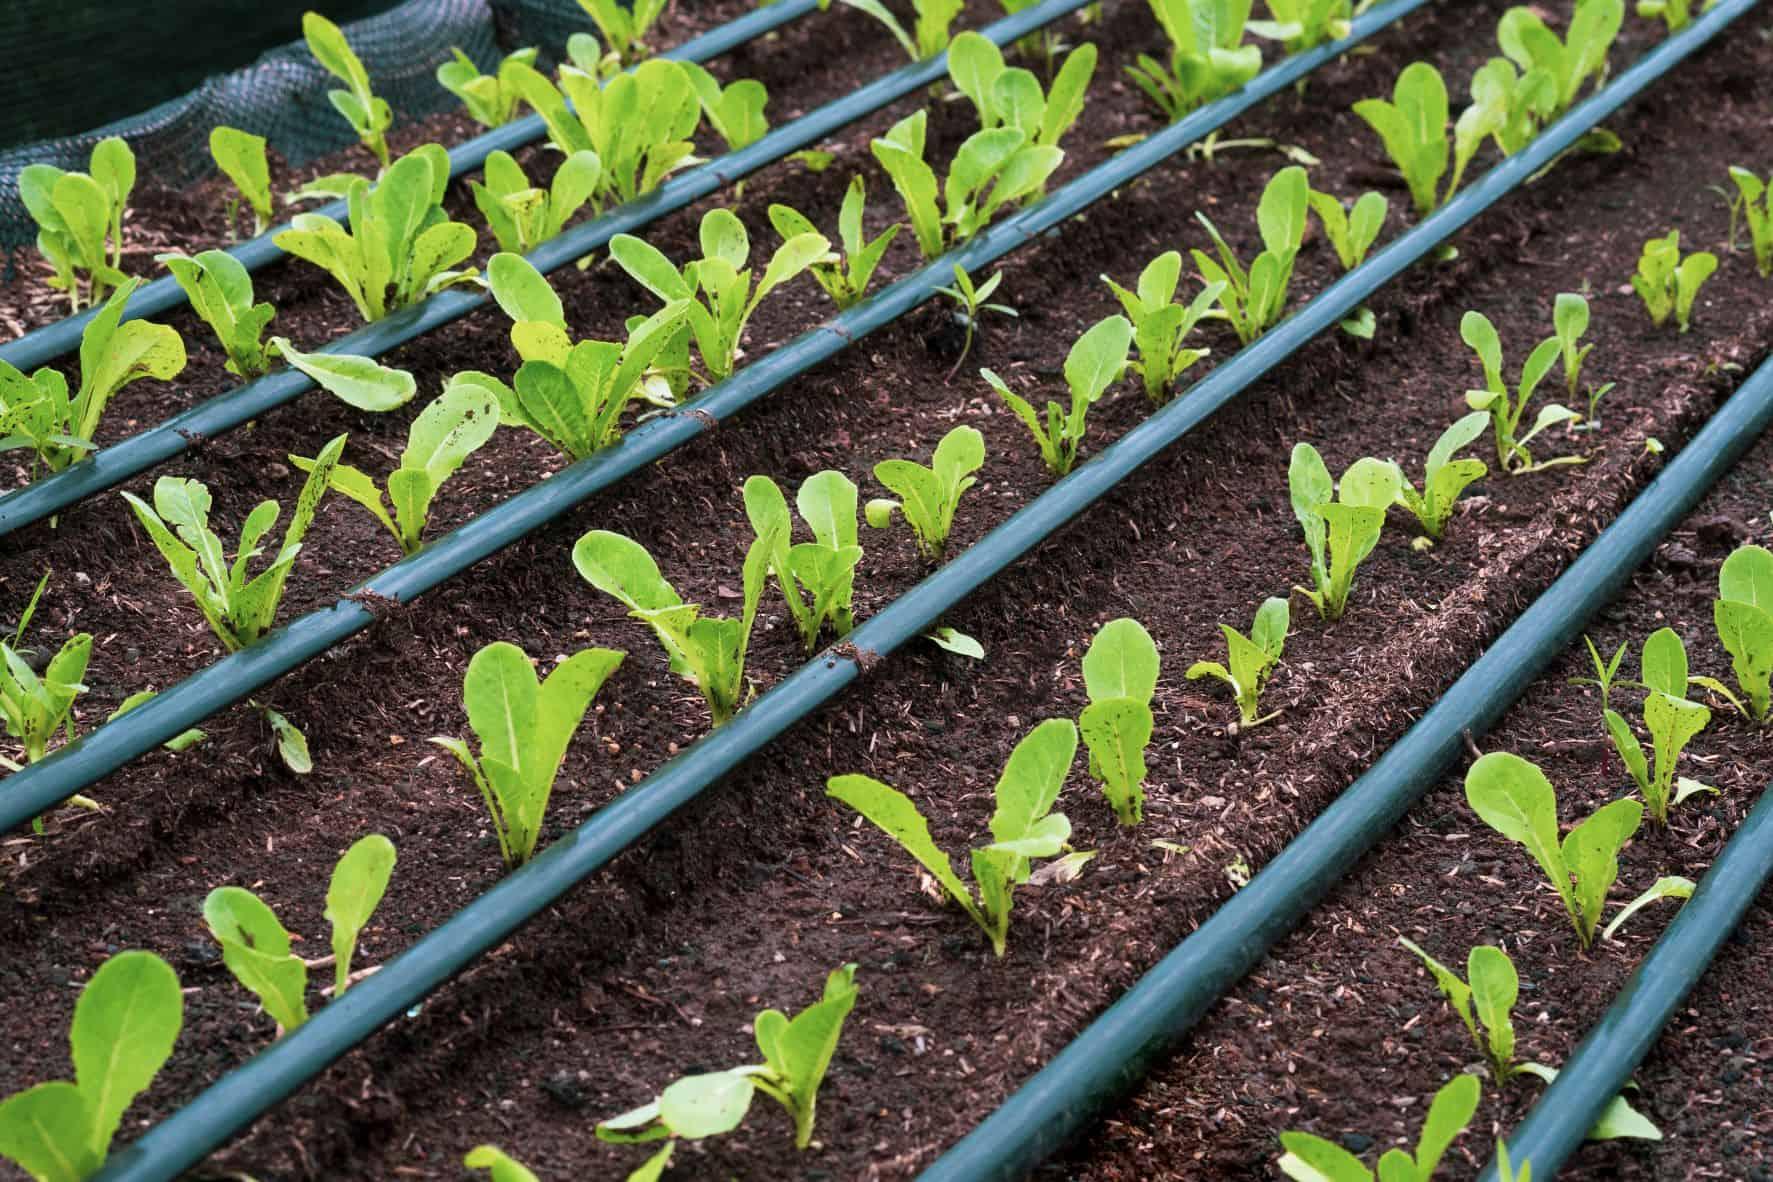
Ukulima ni miongoni mwa shughuli tegemezi katika nchi mbalimbali. Ukulima husaidia wananchi kupata bidhaa mbalimbali kama vile: mboga, vyakula na kadhalika. Ukulima wa kisasa ni ule ukulima unaotumia kilimo cha umwagiliaji kwani hauathiriwi na mabadiliko ya tabia nchi.